Glimmerdrift Reaches

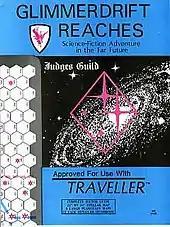

Glimmerdrift Reaches is a 1981 science fiction role-playing game supplement published by Judges Guild for "Traveller".